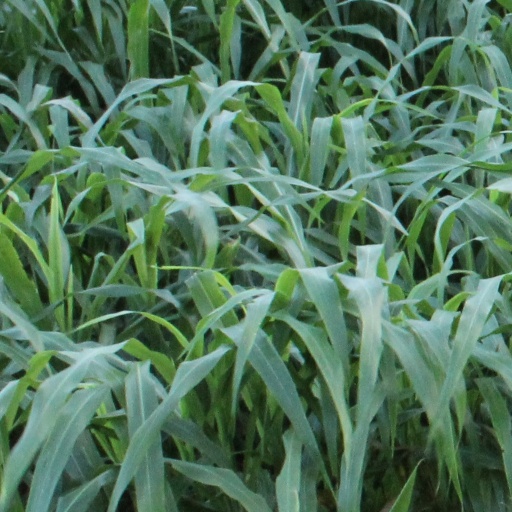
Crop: sorghum